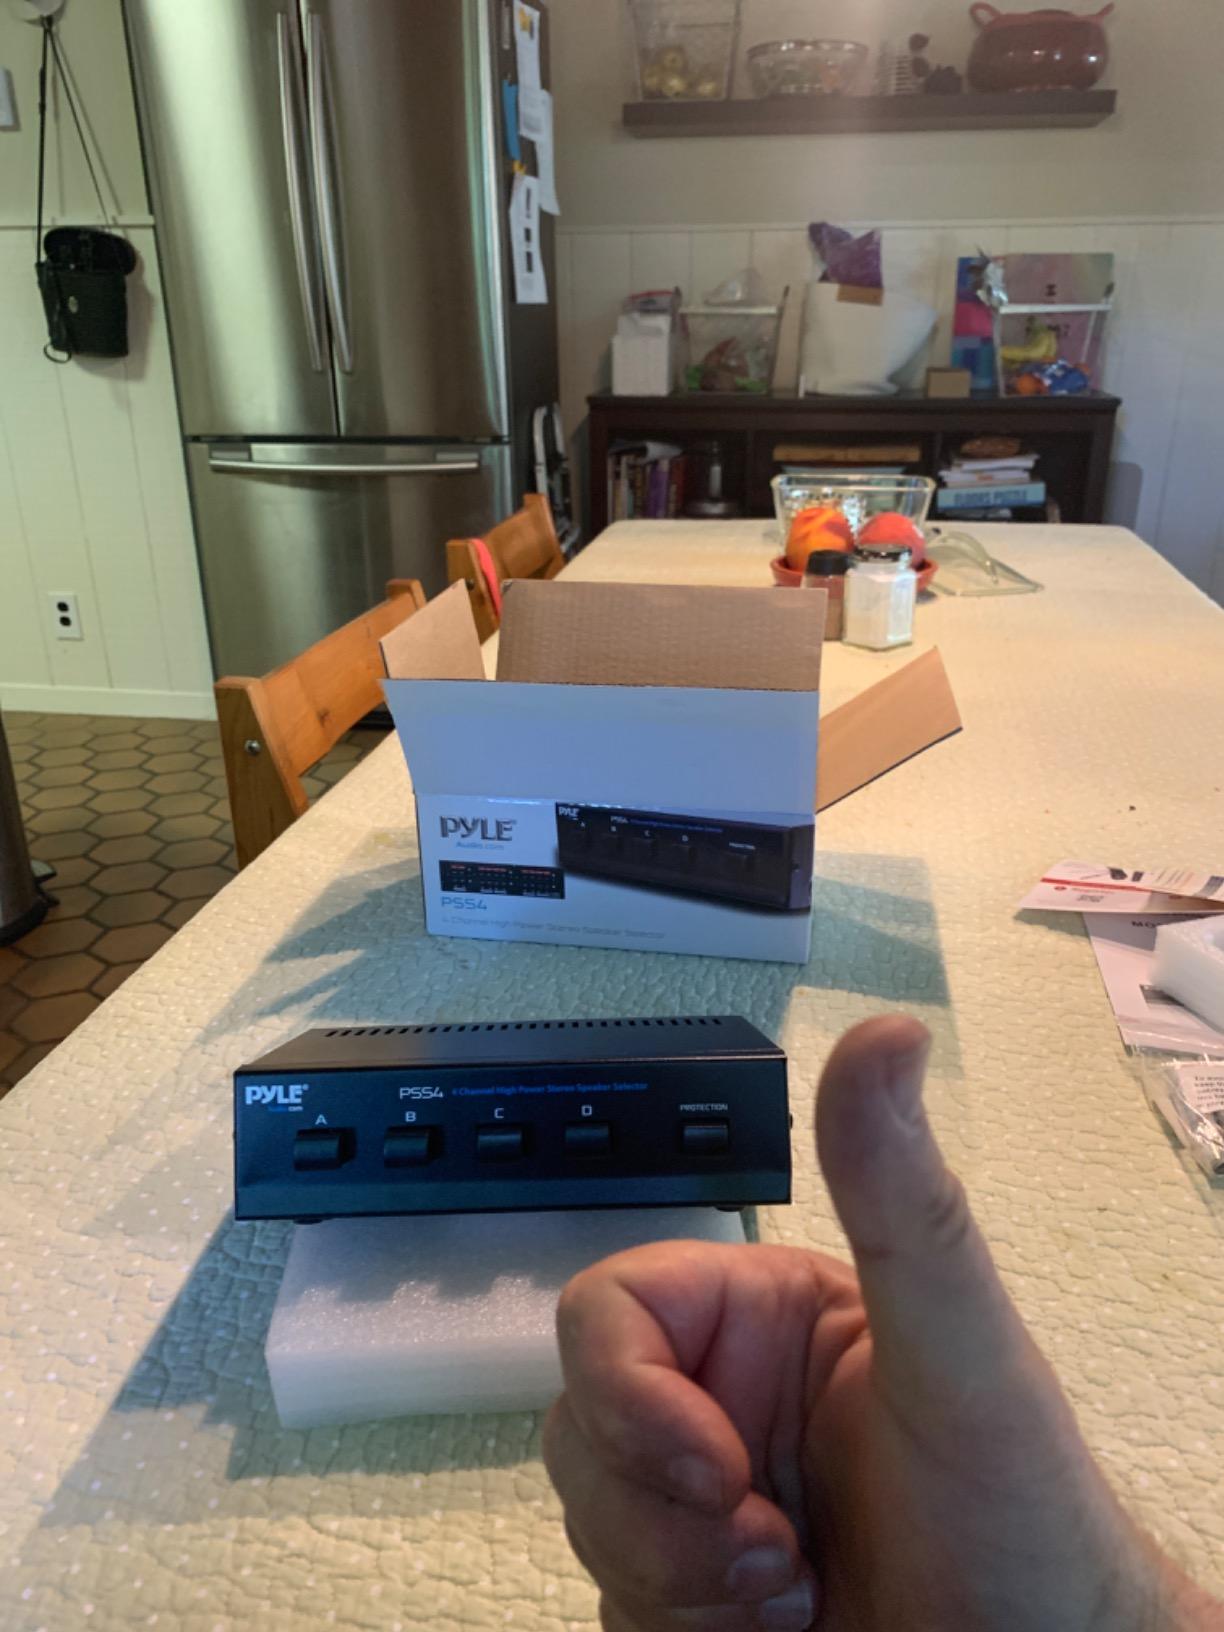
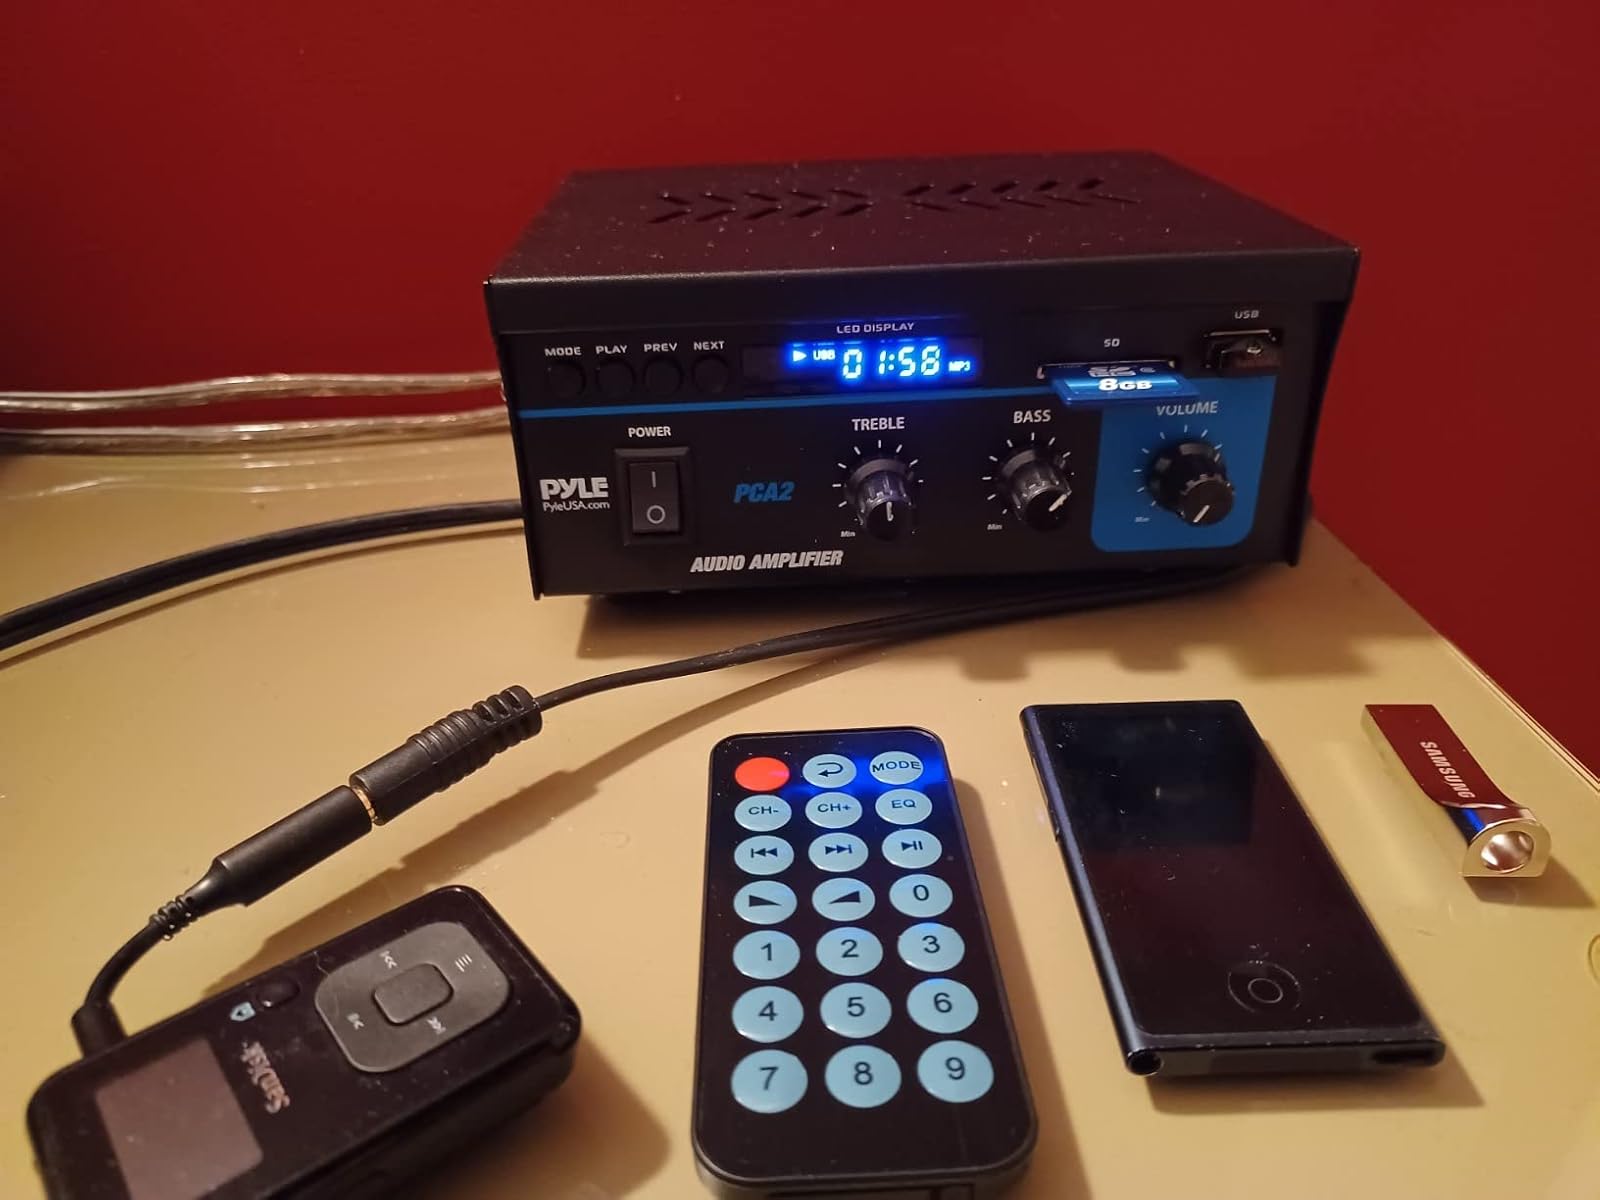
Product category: speaker
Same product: no